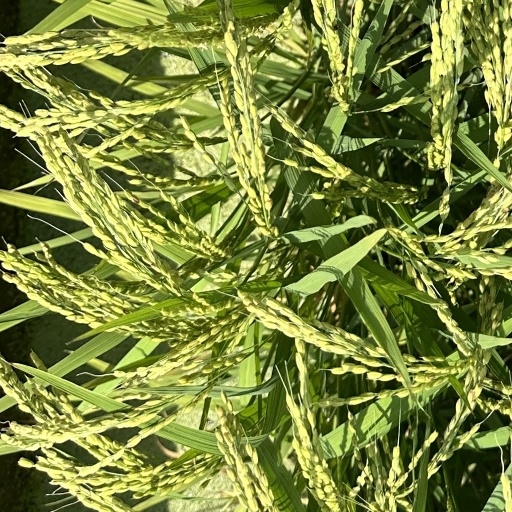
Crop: rice